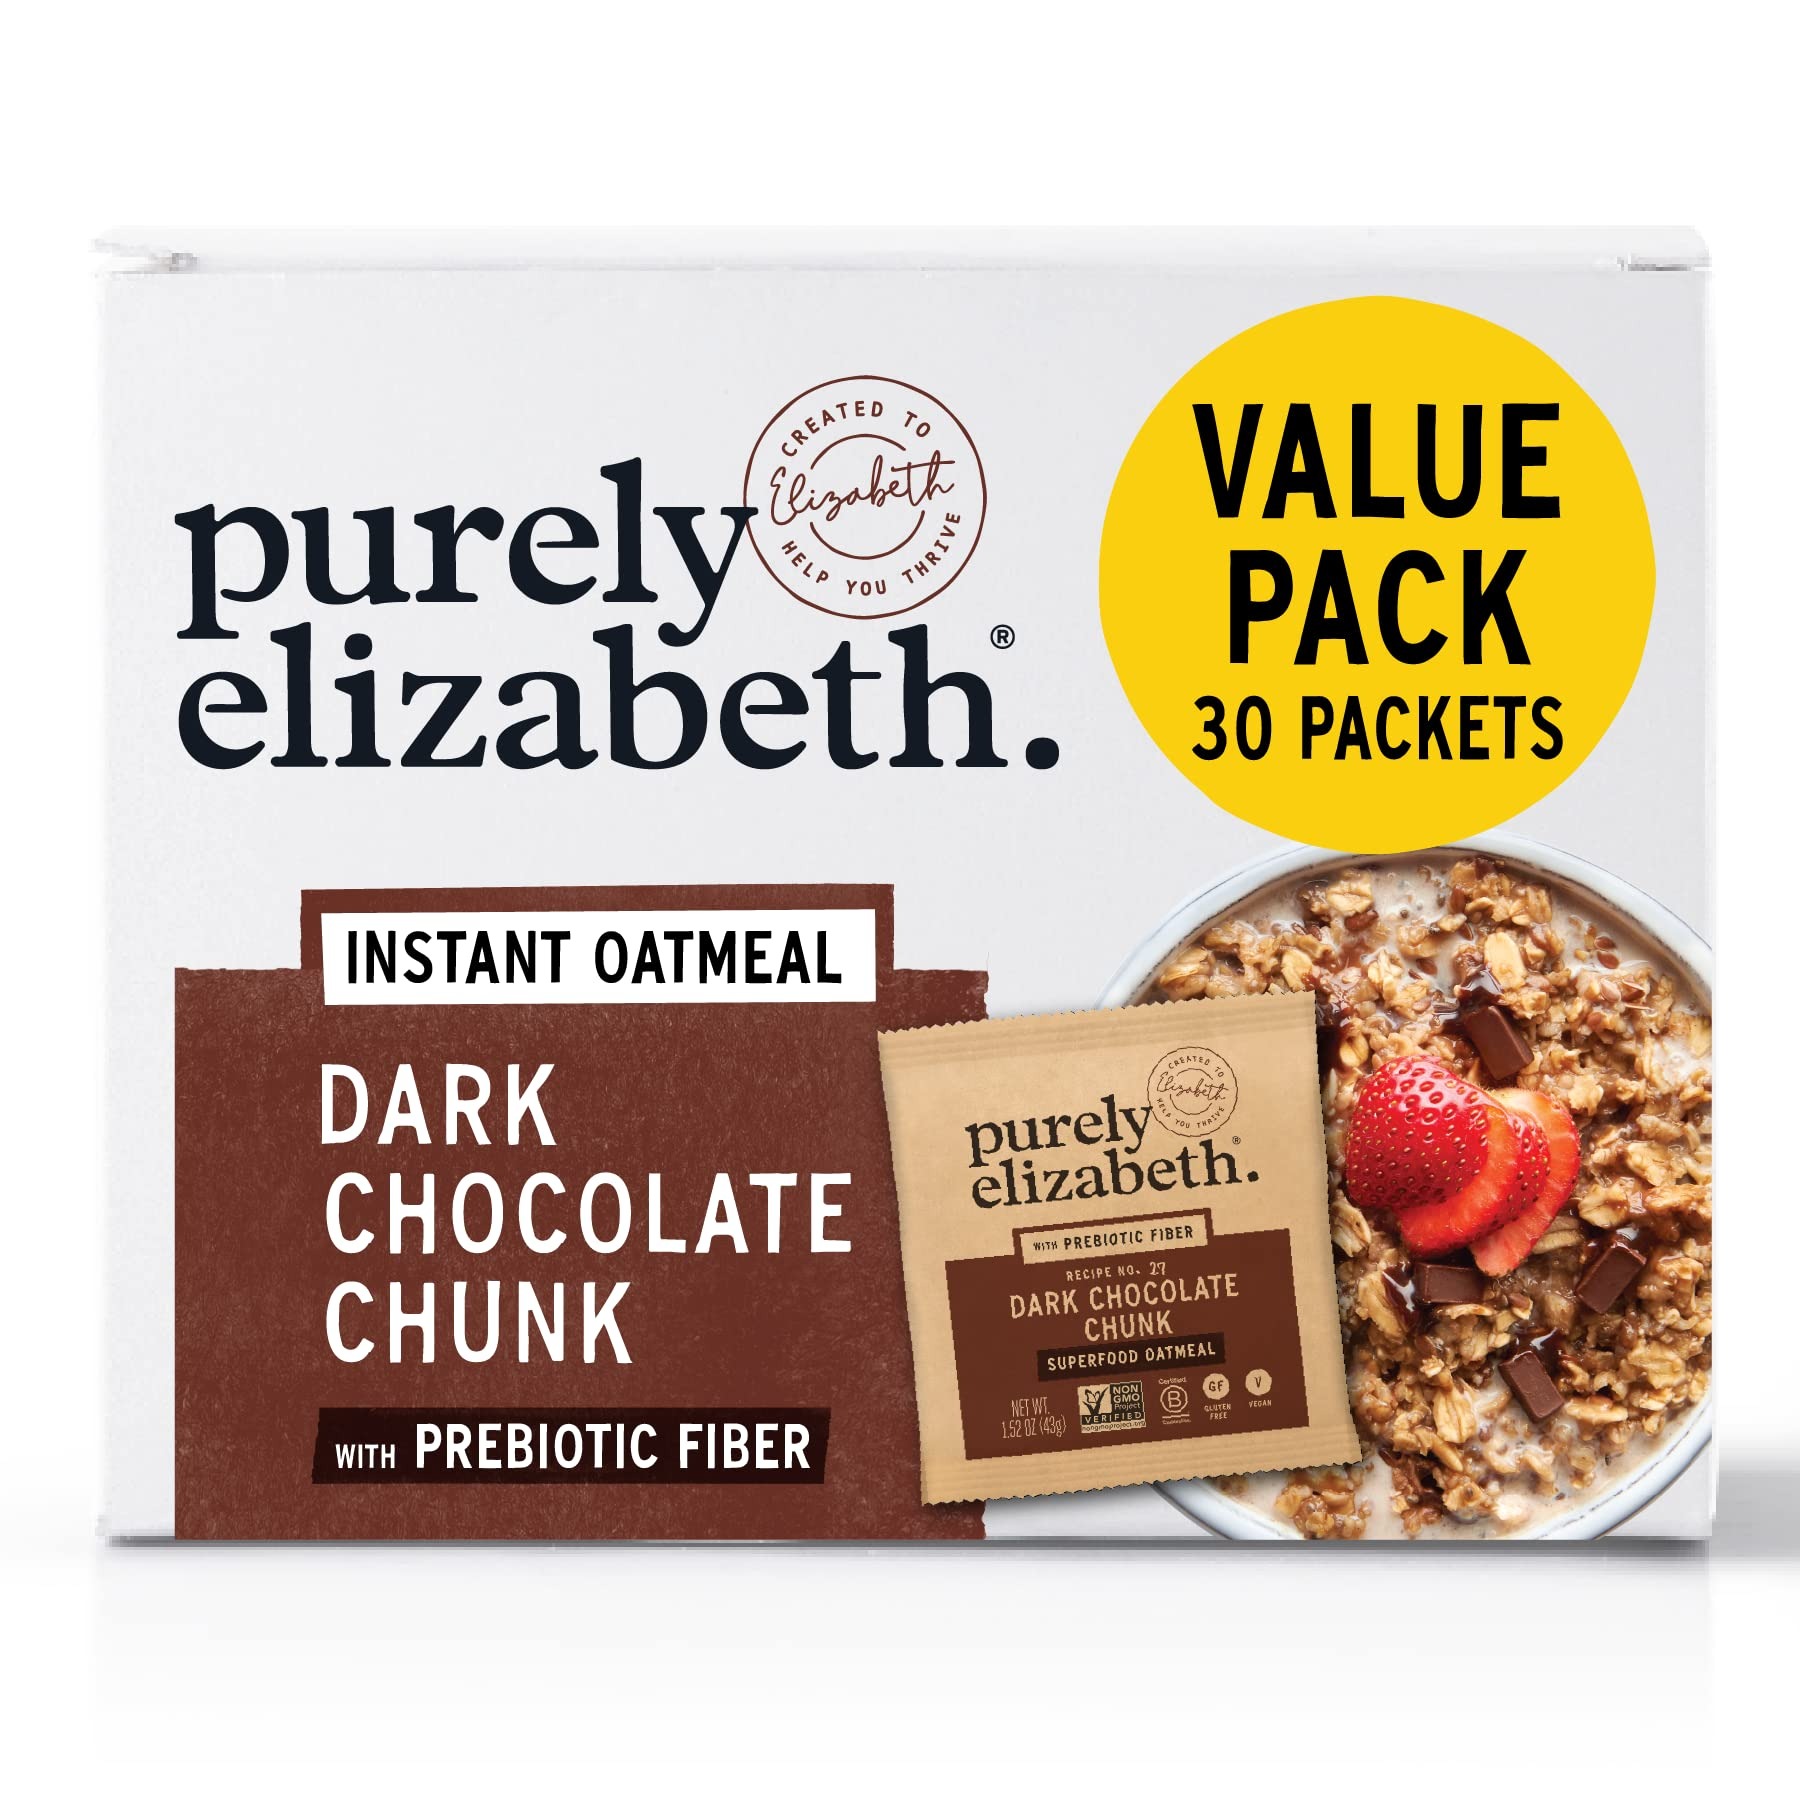
Item Name: Purely Elizabeth, Dark Chocolate Chunk, Superfood Oatmeal Multipack Value Pack (30 Packets), Prebiotic Fiber, Gluten-Free
Bullet Point 1: MADE WITH ORGANIC OATS: Our signature superfood blend made with oats, quinoa, amaranth, chia, and flax with creamy and rich organic fair-trade chocolate for irresistible texture an excellent source of prebiotic fiber in every serving.
Bullet Point 2: GLUTEN-FREE, NON-GMO AND VEGAN: Our certified gluten-free and non-gmo superfood oats are perfect for a filling breakfast and are also vegan.
Bullet Point 3: PREBIOTIC FIBER: Excellent source of prebiotic fiber to start your day off right. 6 grams of fiber per serving.
Bullet Point 4: SWEETENED WITH COCONUT SUGAR: Our Superfood Oatmeal is prepared with sustainability sourced coconut sugar, an unrefined sweetener.
Bullet Point 5: CERTIFIED B CORP AND WOMEN OWNED: B Corp Certification measures a company’s entire social and environmental impact.
Value: 30.0
Unit: Count

Price: 60.73